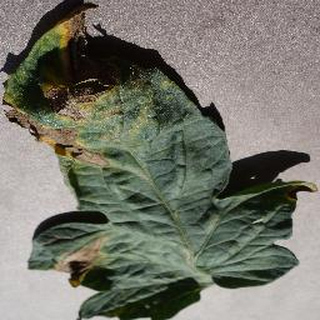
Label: tomato_early_blight